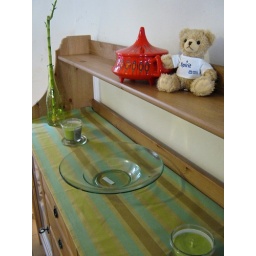
Spirit, the teddy bear from Abbott Vascular, is still around the house :)